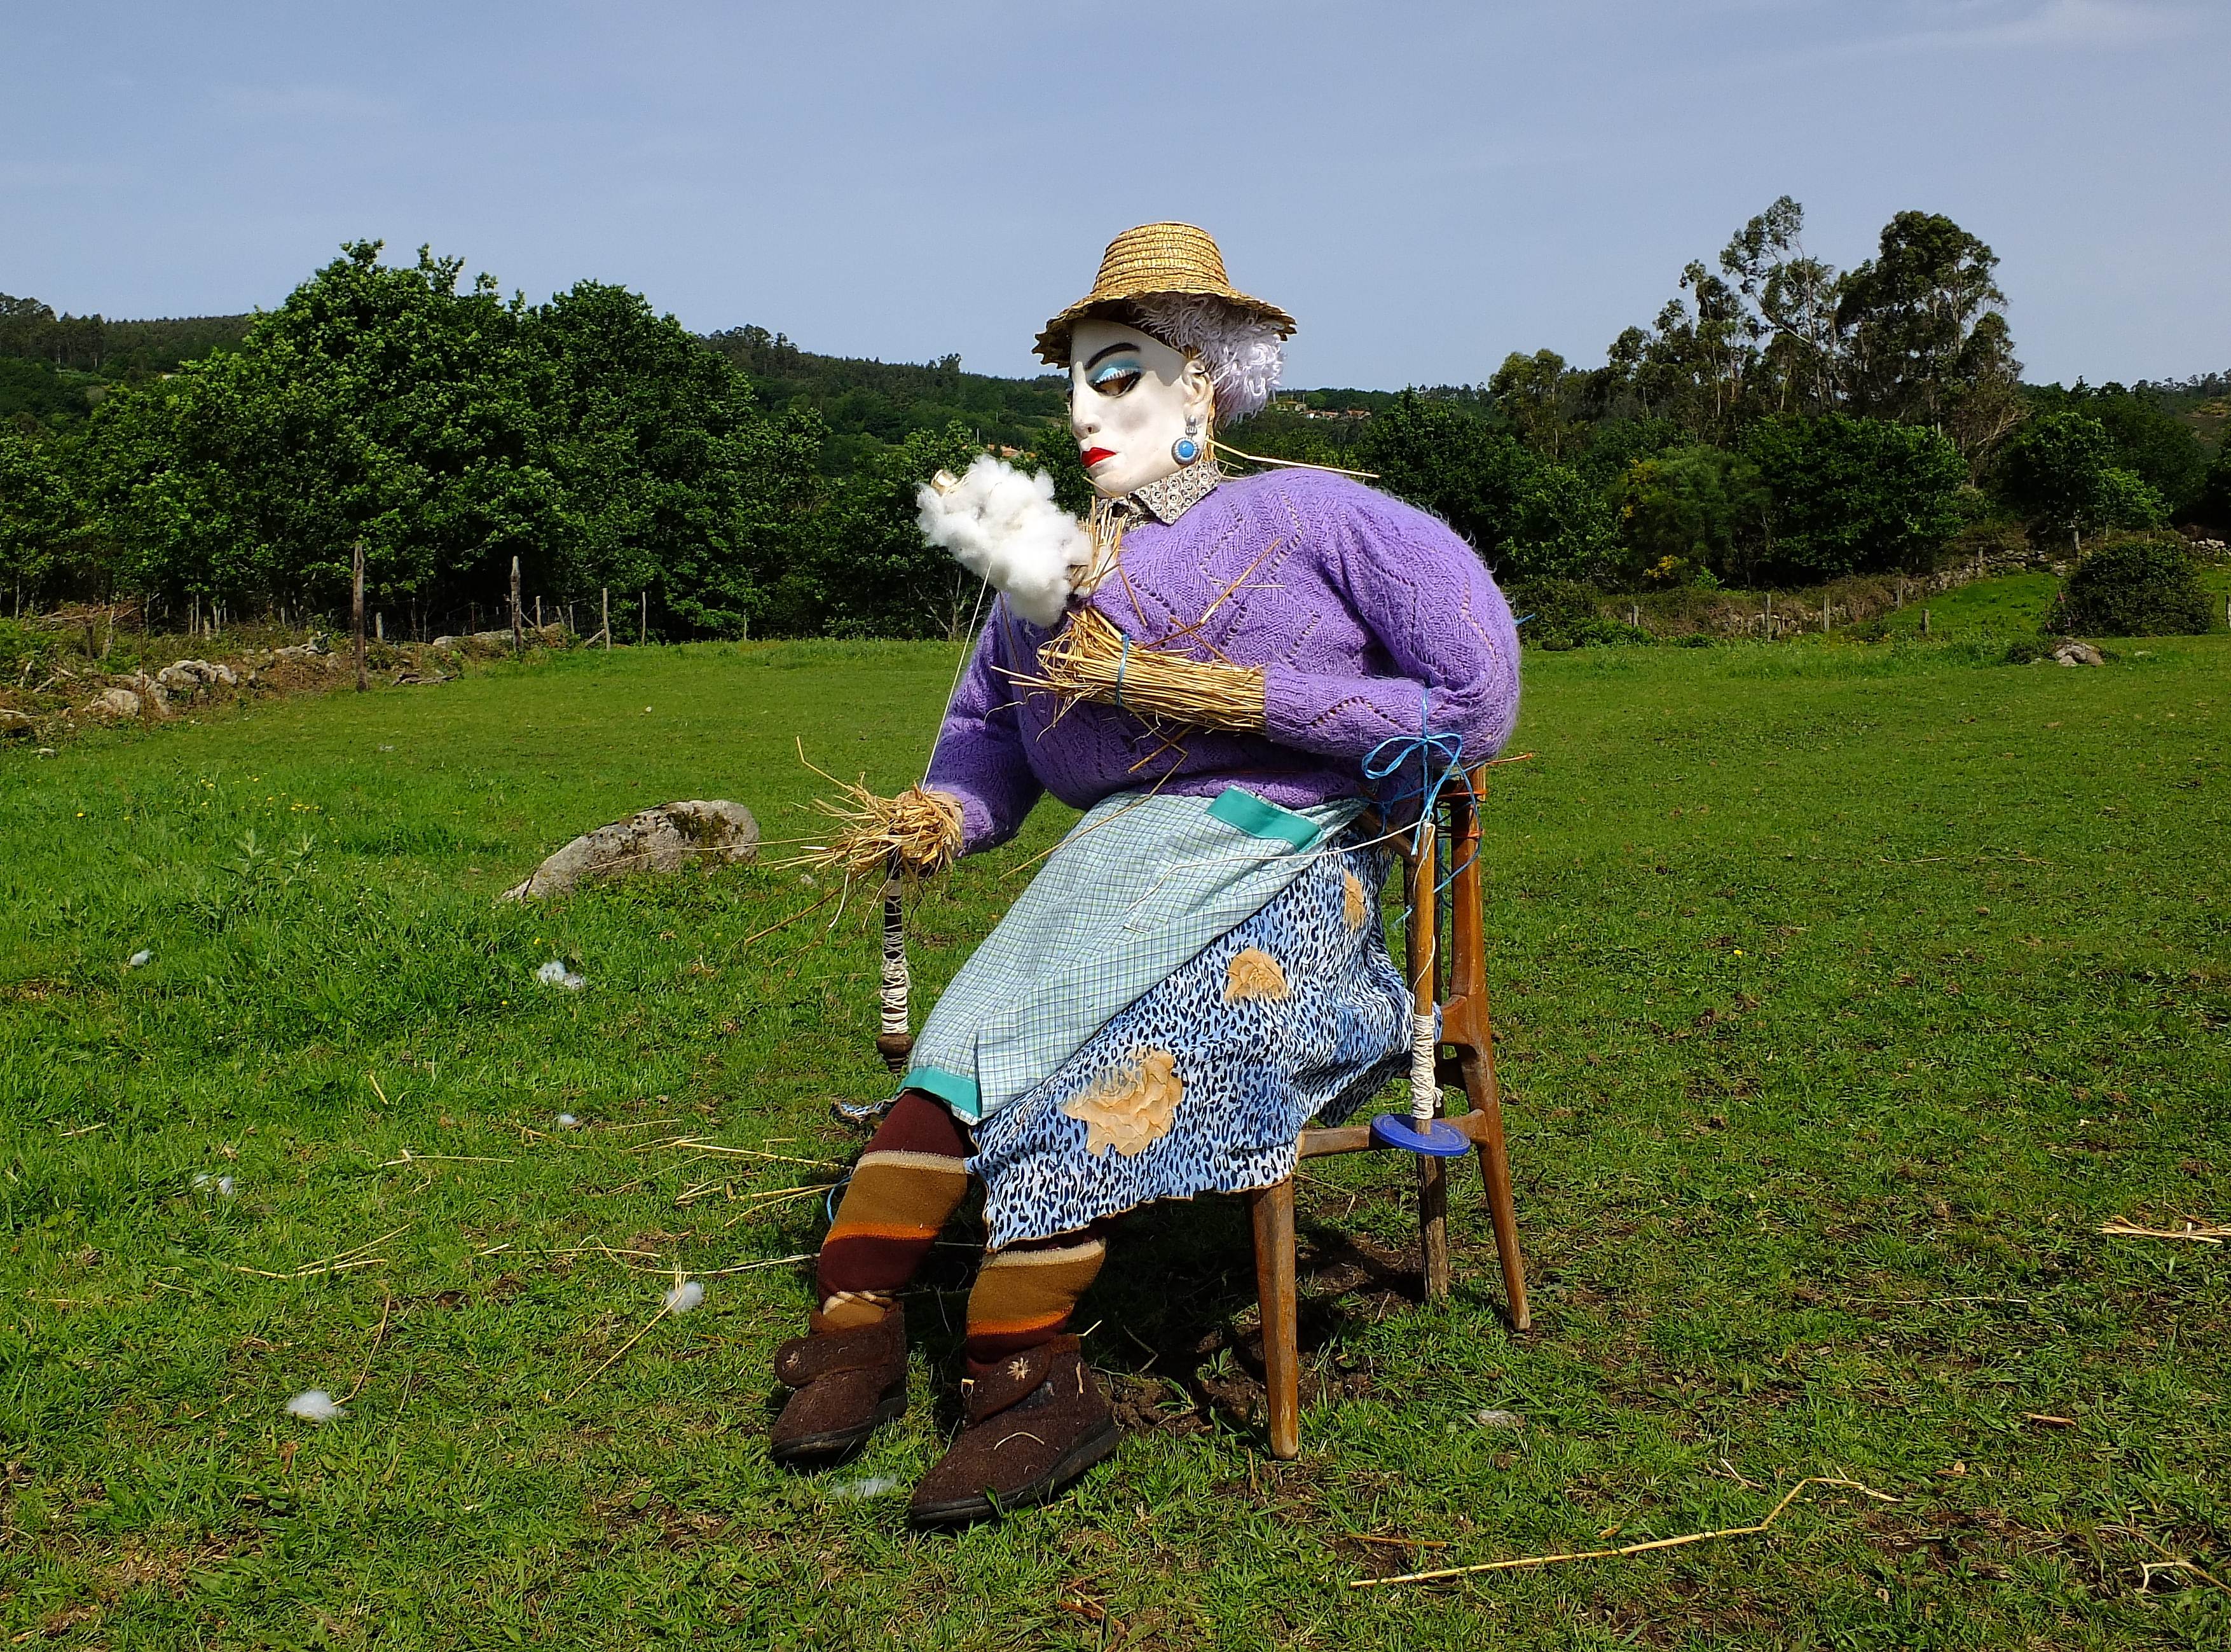
landscape, person, people, agriculture, spain, galicia, pontevedra, paisajes, scarecrow, espana, ggl1, gaby1, fujifilmxs1, espantallos, rutadaliberdade, riobarbeira, rural area, espantap jaros